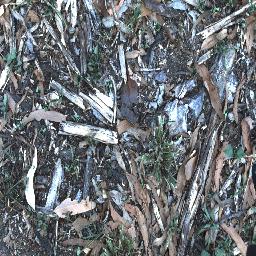
Label: negative